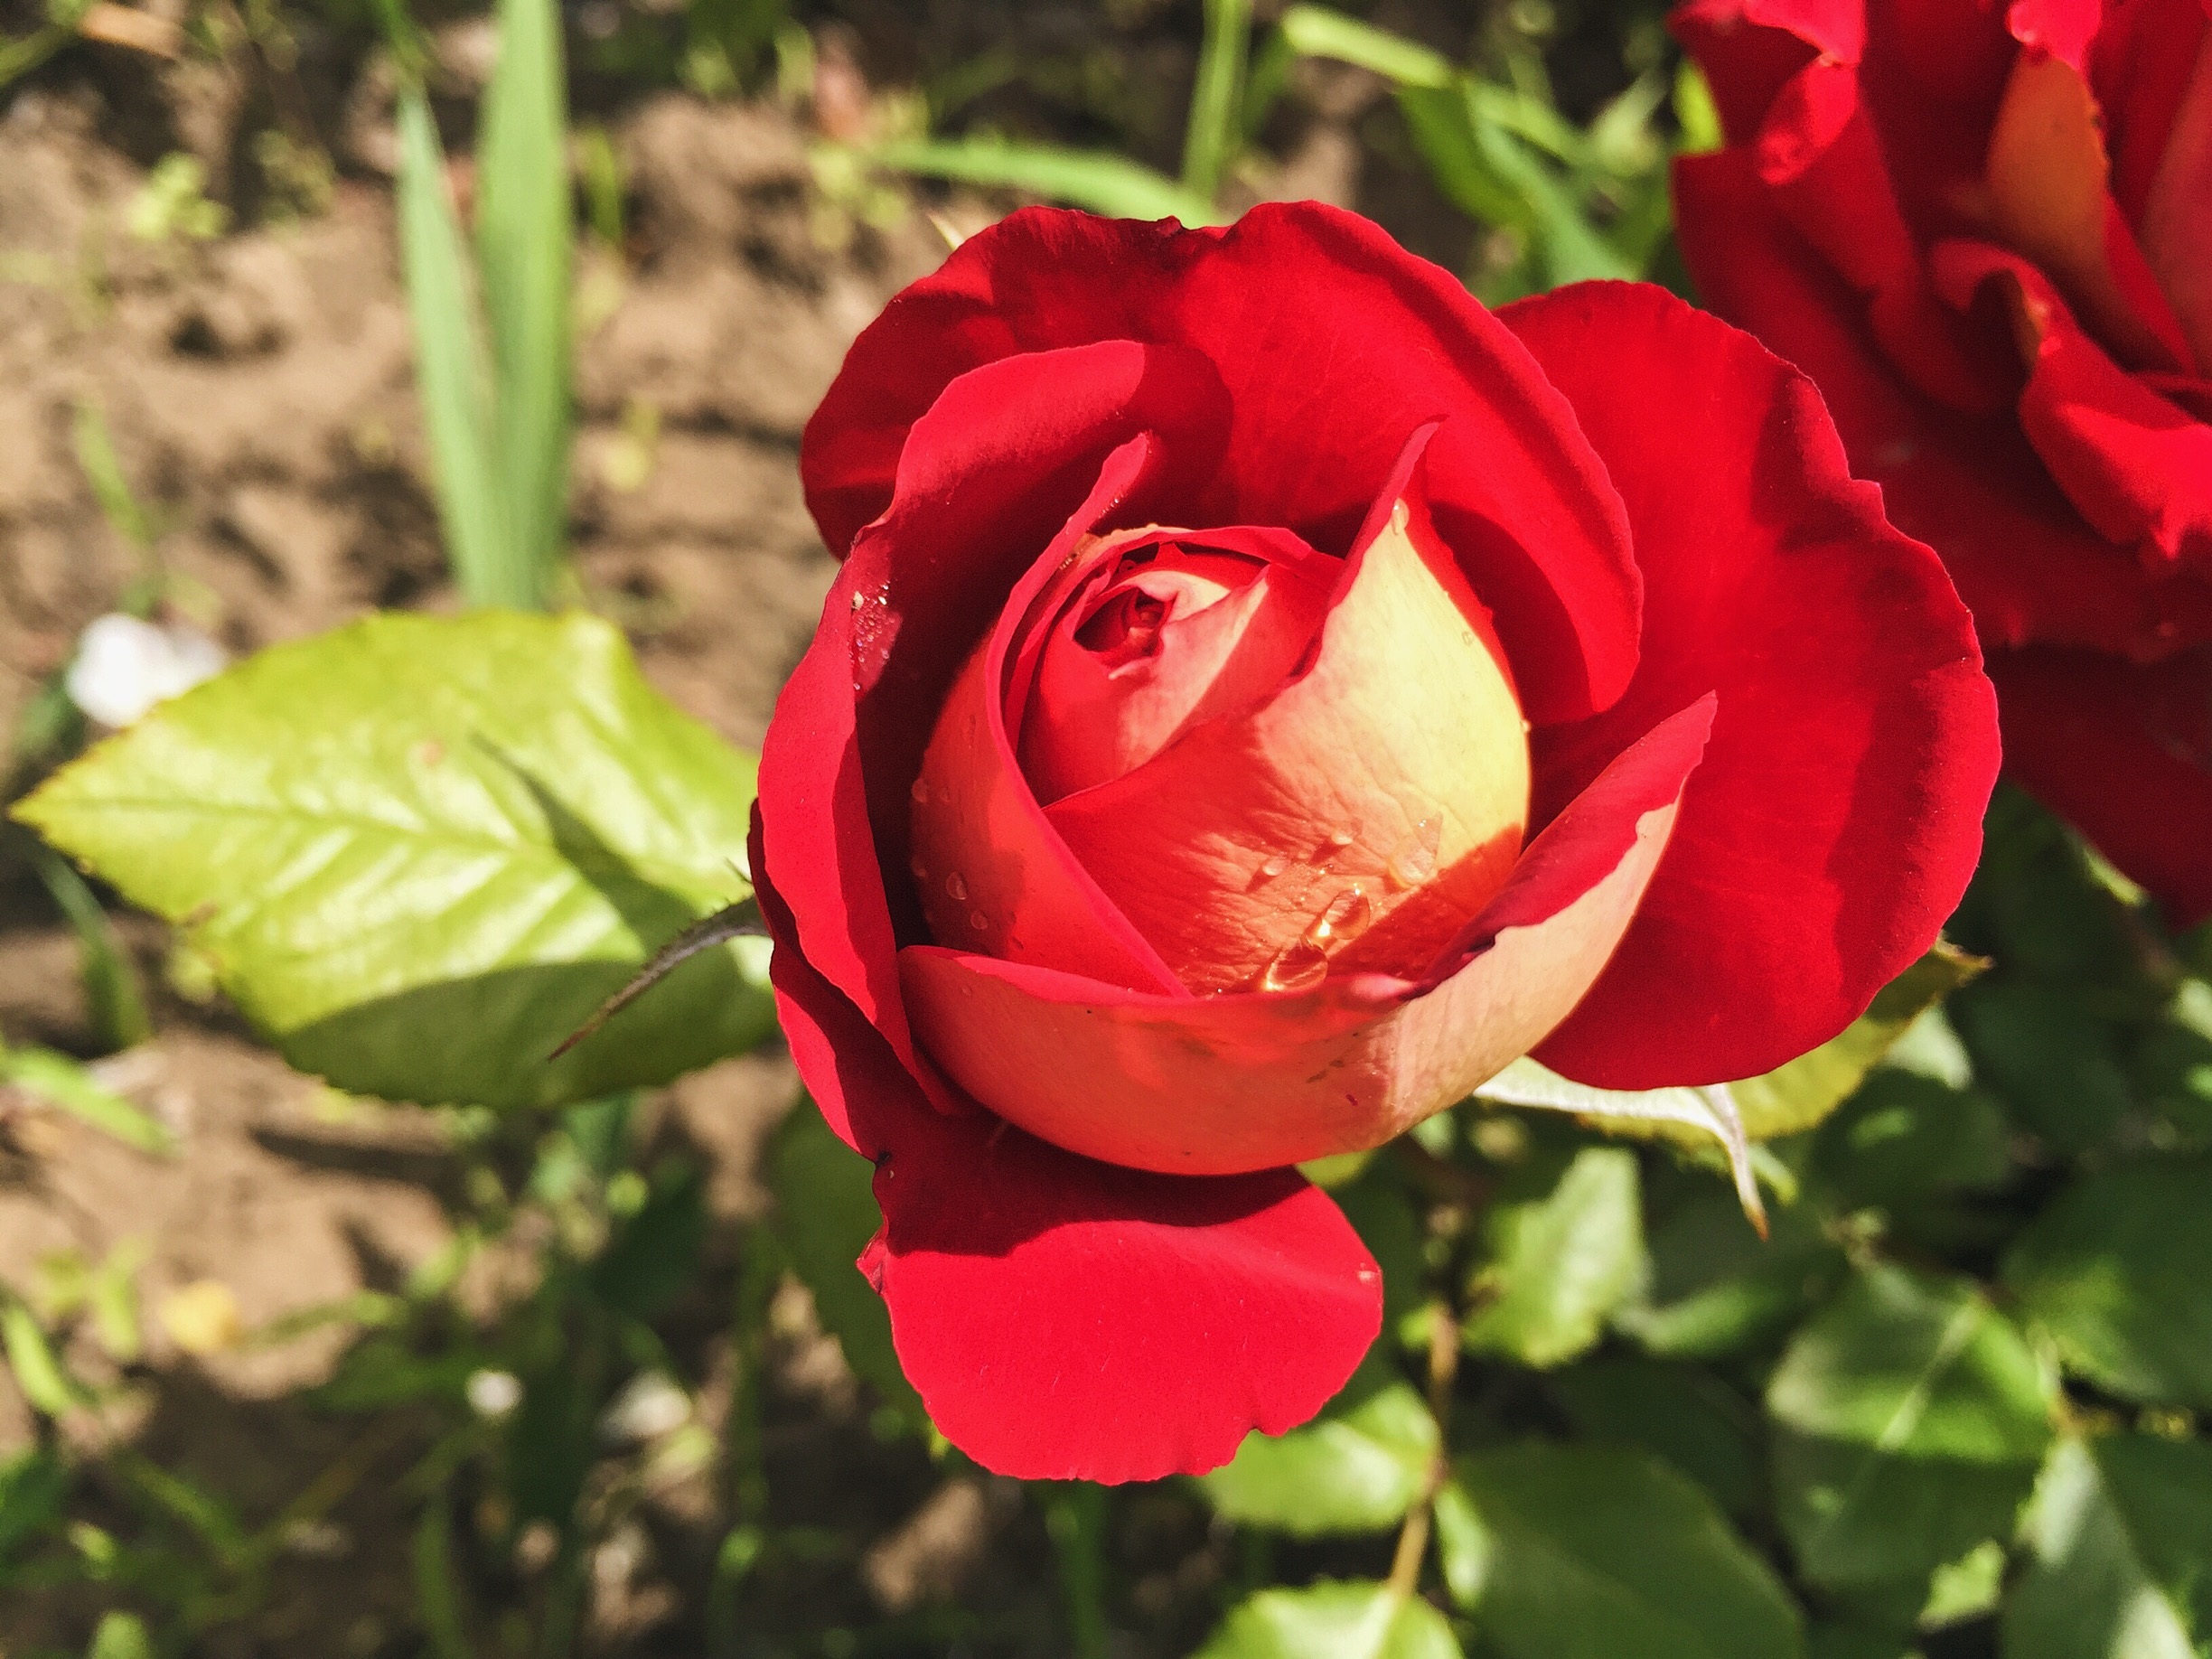
nature, plant, flower, petal, rose, red, flora, red rose, flowers, roses, floribunda, macro photography, flowering plant, garden roses, rose family, land plant, rosa centifolia, rose order